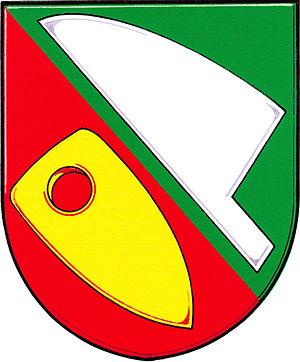
Sudice est une commune du district de Třebíč, dans la région de Vysočina, en République tchèque. Sa population s'élevait à 349 habitants en 2019.